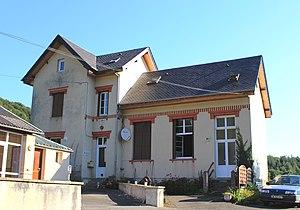
Mairie de Marsas (Hautes-Pyrénées)
Marsas est une commune française située dans le département des Hautes-Pyrénées, en région Occitanie.